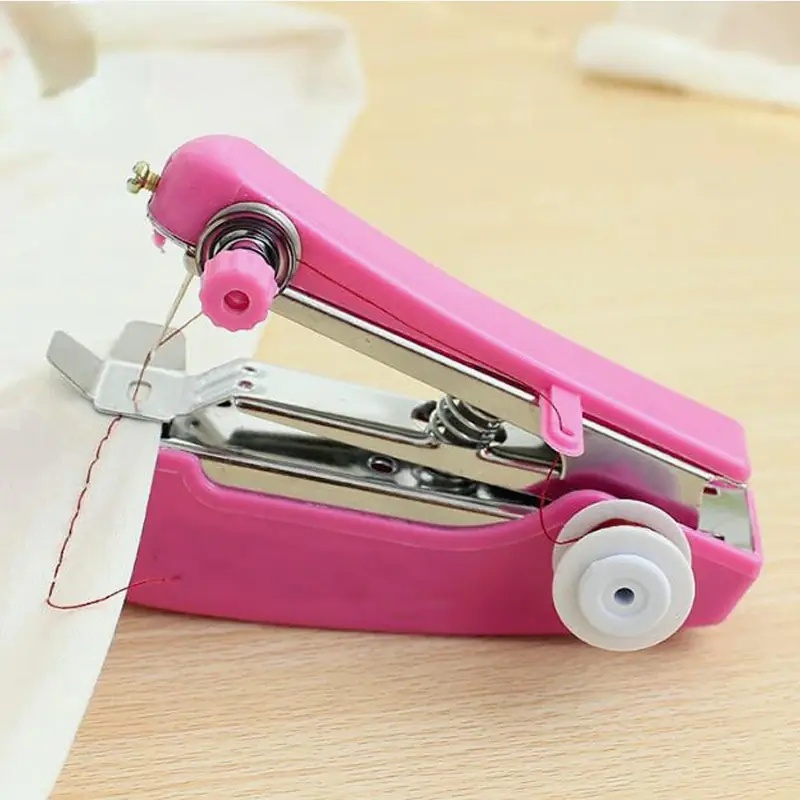
Simple Operation Sewing Tool
🧵 Get ready to stitch up a storm with our Simple Operation Sewing Tool! 🪡 This portable mini manual sewing machine is a game-changer for crafters and DIY enthusiasts alike. Whether you're repairing a torn seam or unleashing your creativity with new sewing projects, our LYQ portable sewing machine makes stitching a breeze. With its simple operation and compact design, it's the perfect hand-sewing tool for tackling fabric repairs and creating beautiful handmade creations! ✂️ Sew with ease: Our sewing machine offers hassle-free operation, so you can enjoy smooth stitching without any fuss or frustration. 🎉 Customize your sewing experience: Personalize your sewing machine with our fun stickers included with every purchase. Add a touch of flair and make your sewing sessions uniquely yours! Upgrade your sewing game with our Simple Operation Sewing Tool and let your creativity soar! 🌟🧵 Feature: Product Name: Mini Sewing Machine Product Material: Plastic + metal Product Color: Red, Blue, White, Pink Product Size: As shown
Brand: Theonestopshopspot
Category: Arts & Entertainment > Hobbies & Creative Arts > Arts & Crafts > Art & Crafting Tools > Textile Craft Machines > Sewing Machines > Mechanical Sewing Machines